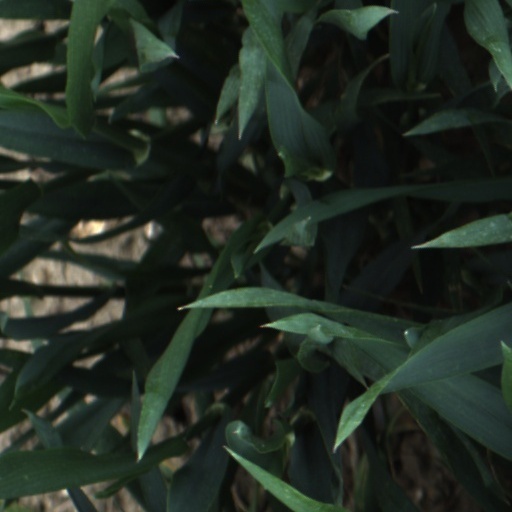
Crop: wheat